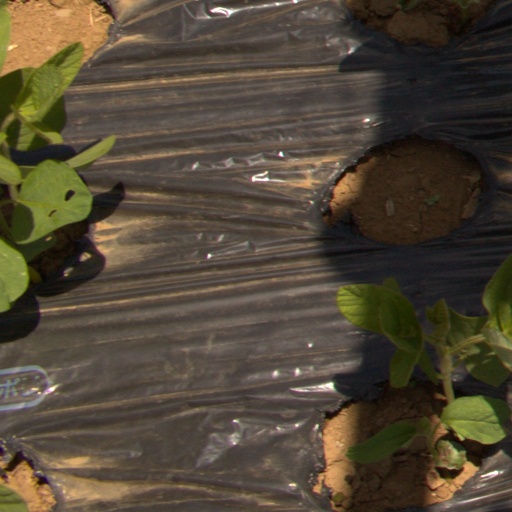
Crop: Jerusalem artichoke